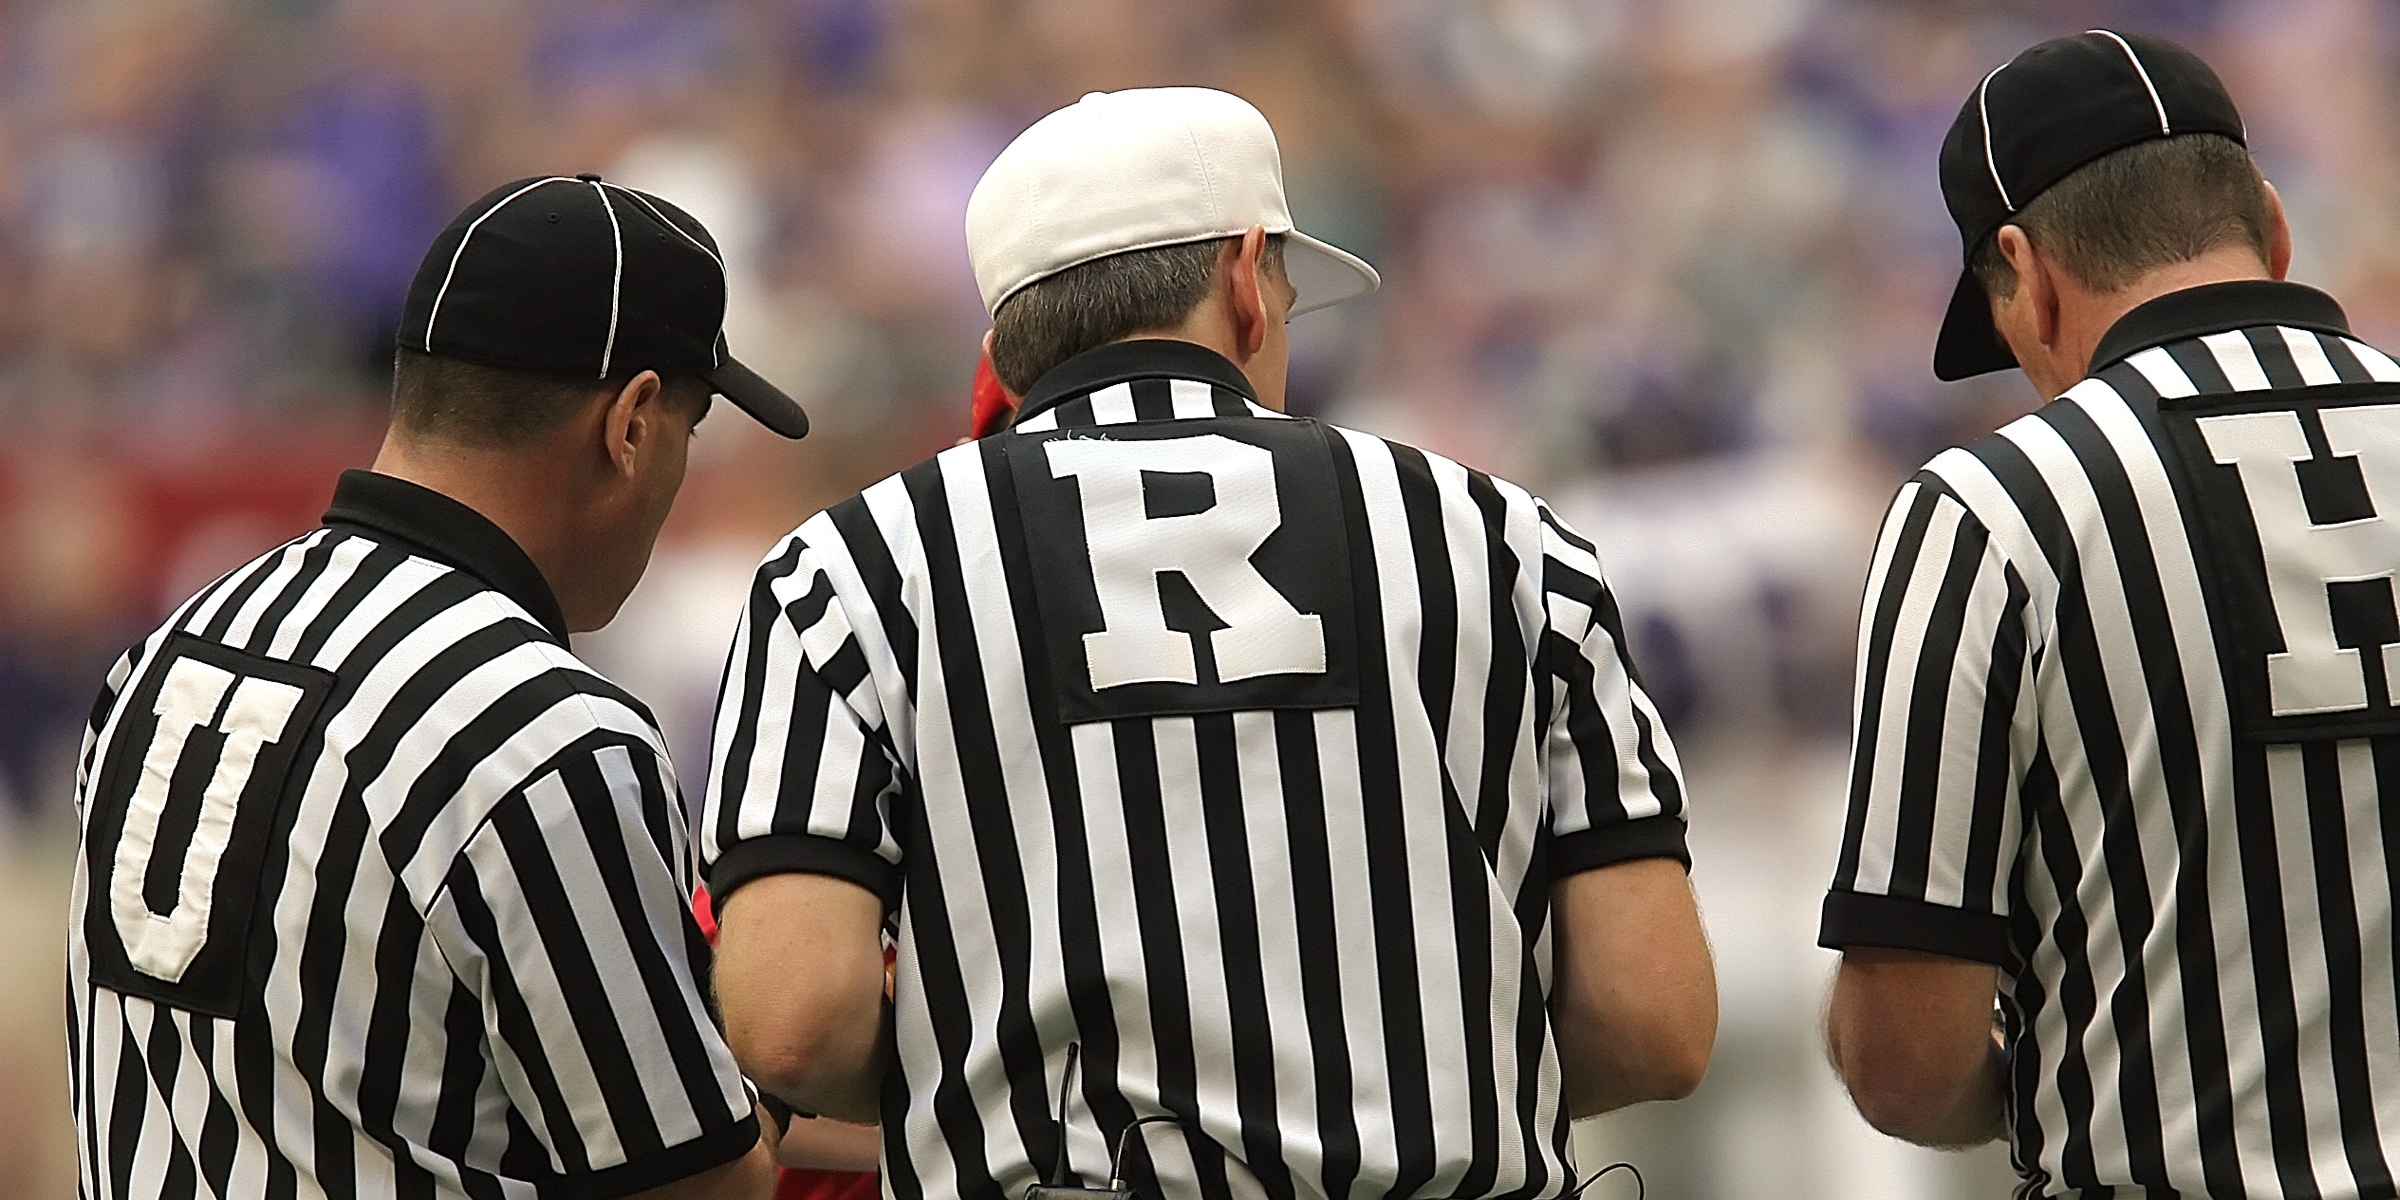
people, sport, meeting, football, competition, men, team, american football, strategy, stripes, college, athletics, referee, discussion, official, zebras, college football, decisions, sports officials, officiating crew, collaboration, striped shirts, american football referees, football referees, decision making